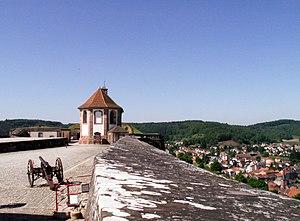
Citadelle de Bitche (Moselle, France)
Bitche est une commune du Nord-Est de la France, située dans le département de la Moselle, en Lorraine et en région Grand Est.
La Moselle-est est un territoire correspondant à la partie nord-est du département de la Moselle et de la région Lorraine. Elle est composée des arrondissements de Forbach/Boulay-Moselle et de Sarreguemines.